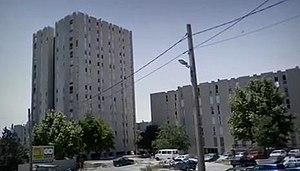
La Castellane est une des cités de Marseille. Elle est située dans le quartier de Verduron, dans le 15ᵉ arrondissement de la ville. Elle a été construite entre 1969 et 1971.
Zinédine Zidane, né le 23 juin 1972 à Marseille, est un footballeur international français devenu entraîneur. Durant sa carrière de joueur, entre 1988 et 2006, il évolue au poste de milieu offensif, comme meneur de jeu. De janvier 2016 à fin mai 2018, et à partir de mars 2019, il est l'entraîneur du Real Madrid CF, où il a terminé sa carrière de joueur.
Marseille est une commune du Sud-Est de la France, chef-lieu du département des Bouches-du-Rhône et préfecture de la région Provence-Alpes-Côte d'Azur.
La métropole d'Aix-Marseille-Provence est une métropole regroupant le territoire métropolitain autour de Marseille et d'Aix-en-Provence dans les Bouches-du-Rhône. Créée le 1ᵉʳ janvier 2016 par la loi MAPTAM, elle est issue de la fusion de six intercommunalités afin de mettre fin à la fragmentation administrative du territoire. Il s'agit donc d'un établissement public de coopération intercommunale à fiscalité propre.
Le milieu marseillais désigne le crime organisé en provenance ou opérant dans la ville française de Marseille et sa région proche. Entré dans l'imaginaire collectif de la ville et associé à son image, il fait l'objet d'une littérature abondante et inspire de nombreuses fictions.